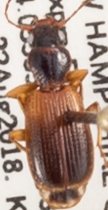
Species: Cymindis neglecta
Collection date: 2018-08-22
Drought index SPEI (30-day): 0.518
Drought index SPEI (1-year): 0.17
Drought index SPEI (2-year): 0.526